Valeri Barsukov

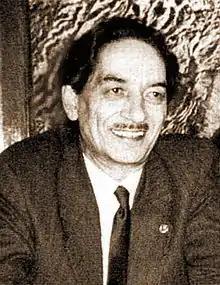
Barsukov, 1986

Valeri Leonidovich Barsukov ( March 14, 1928 – July 22, 1992) was a Soviet geologist. He worked in comparative planetology and the geochemistry of space. He was director of the V. I. Vernadsky Institute of Geochemistry from 1976 to 1992. In 1987 he received the V. I. Vernadsky Gold Medal for his work. A crater on Mars was named after him.